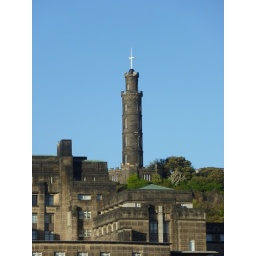
Tower drops ball at 1:00 p.m. everyday in Edinburgh so ships on the Firth of Forth can synchronise time.